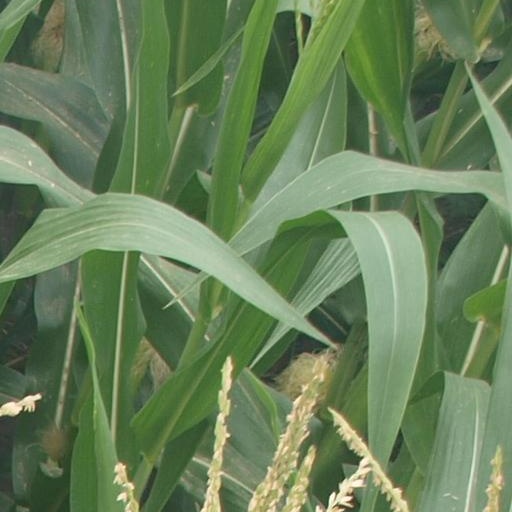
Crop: maize; corn